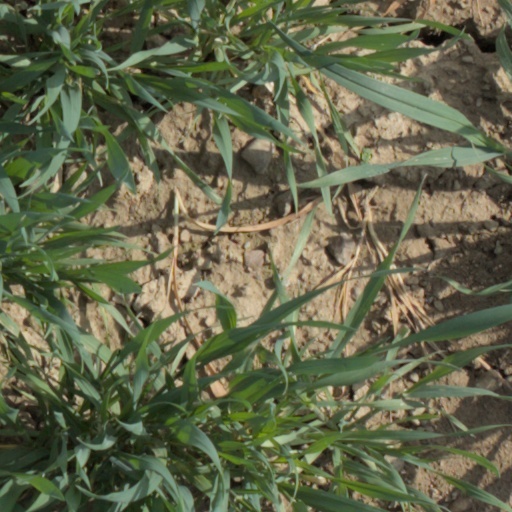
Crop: wheat